West Berkshire School

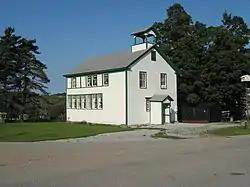

The West Berkshire School is a historic school building at Berkshire Center and Mineral Brook Roads in Berkshire, Vermont. Built about 1820, it is one of the state's oldest surviving two-room two-story schoolhouses. It was used as a school until 1970. It was listed on the National Register of Historic Places in 1993.